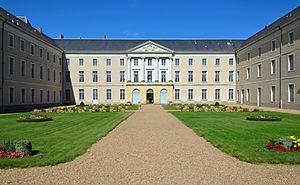
Ancien collège des Jésuites, actuellement Prytanée national militaire - La Flèche (Sarthe) This building is indexed in the Base Mérimée, a database of architectural heritage maintained by the French Ministry of Culture,
Louis Métezeau, né en 1560 à Dreux en Eure-et-Loir et mort en 1615 à Paris en Île-de-France, est un architecte du roi de France, d'une grande famille d'architecte sous Henry IV, la Régence et Louis XIII.
Le Prytanée national militaire est l’un des six lycées de la Défense français. Cette école est située à La Flèche dans le département de la Sarthe dans la région des Pays de la Loire, dans le Maine angevin.
La Flèche est une commune française située dans le sud du département de la Sarthe en région Pays de la Loire. Sous-préfecture du département, chef-lieu d'arrondissement et de canton, siège de la communauté de communes du Pays Fléchois, elle compte 14 956 habitants selon le dernier recensement de 2017, ce qui en fait la deuxième commune sarthoise la plus peuplée. Implantée sur le Loir, au cœur du Maine angevin, la commune est marquée par un réseau hydrographique très dense.